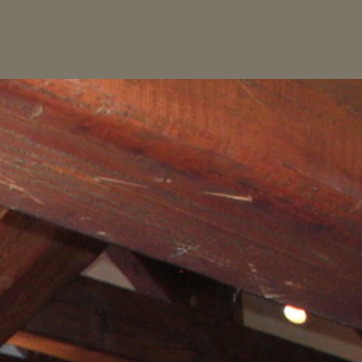
Material: wood